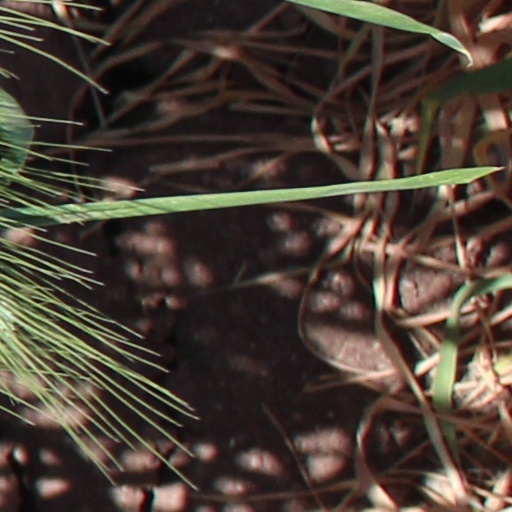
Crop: wheat